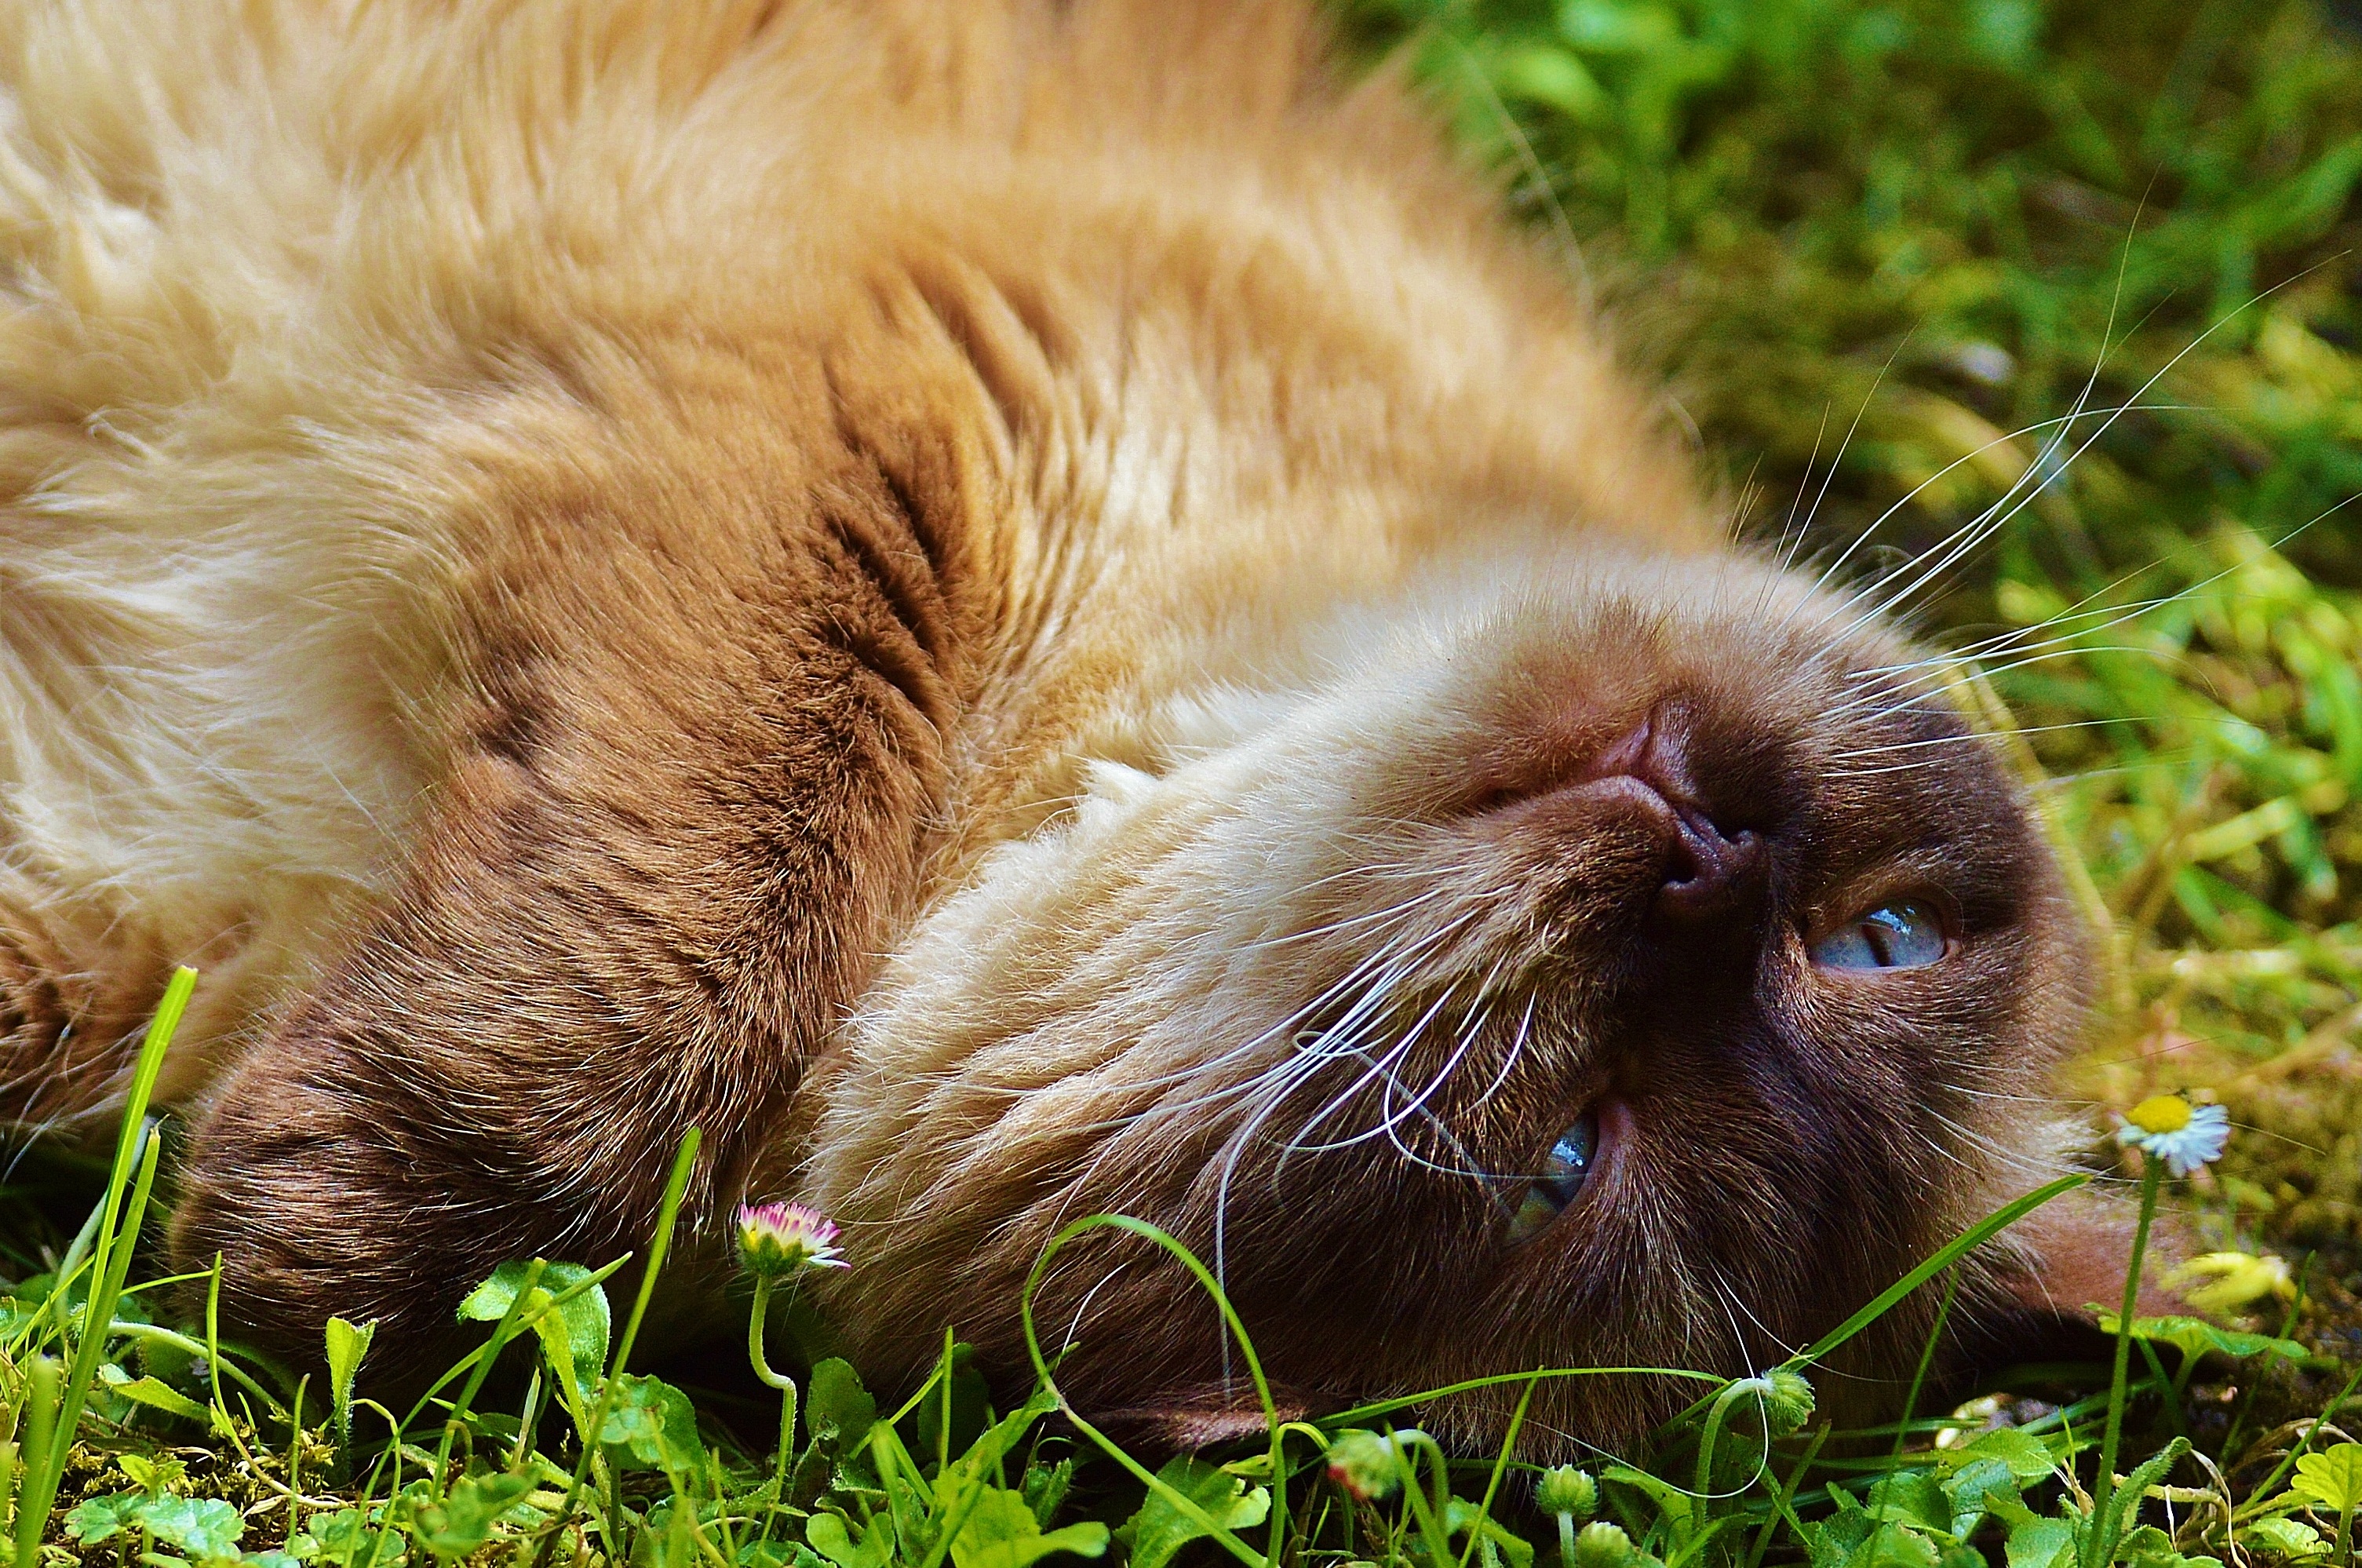
grass, sweet, cute, wildlife, fur, cat, brown, mammal, fauna, blue eye, thoroughbred, nose, whiskers, beige, vertebrate, mieze, dreamy, british shorthair, small to medium sized cats, cat like mammal, dog breed group